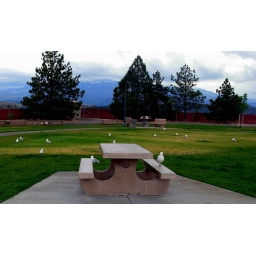
highway rest stop with Mt. Shasta hiding in the clouds